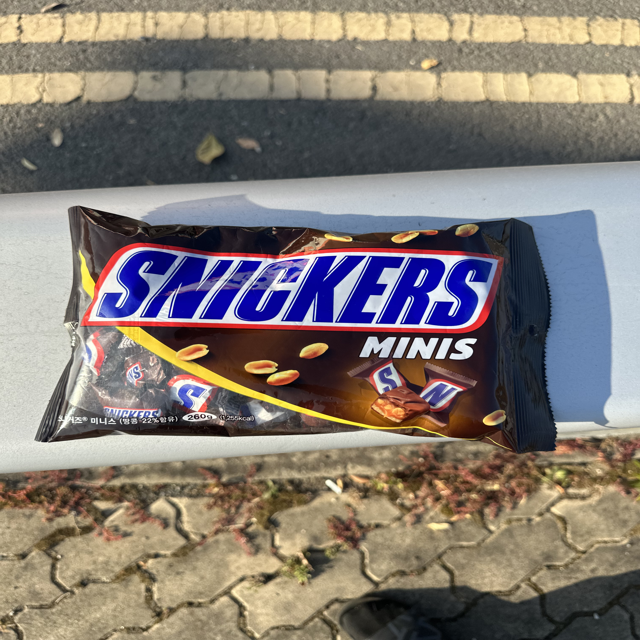
Label: plastics